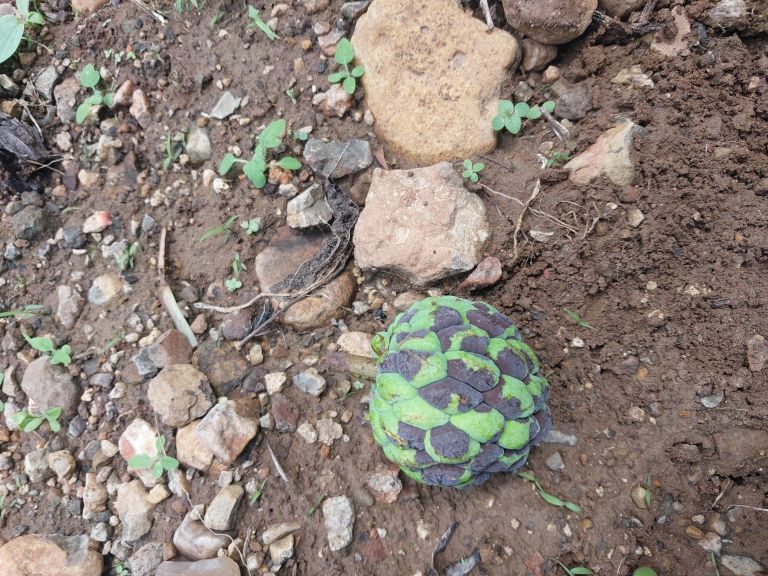
Disease label: Diplodia Rot